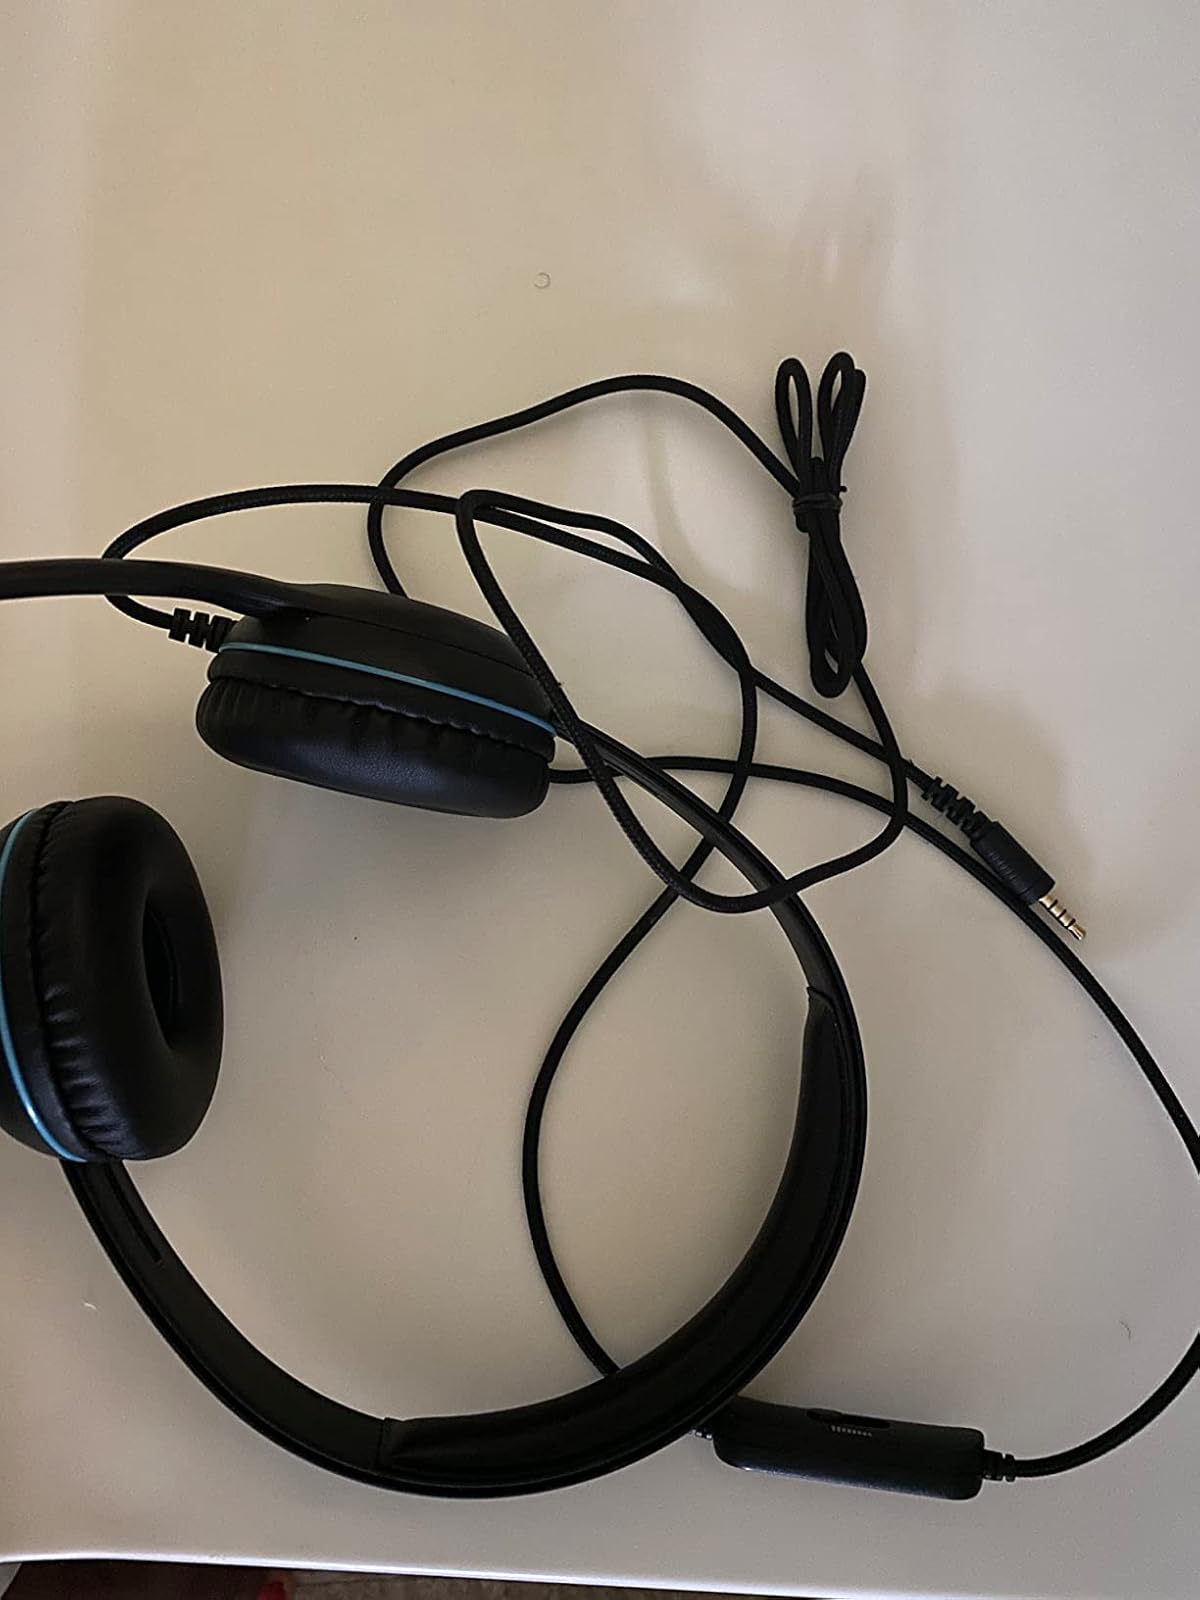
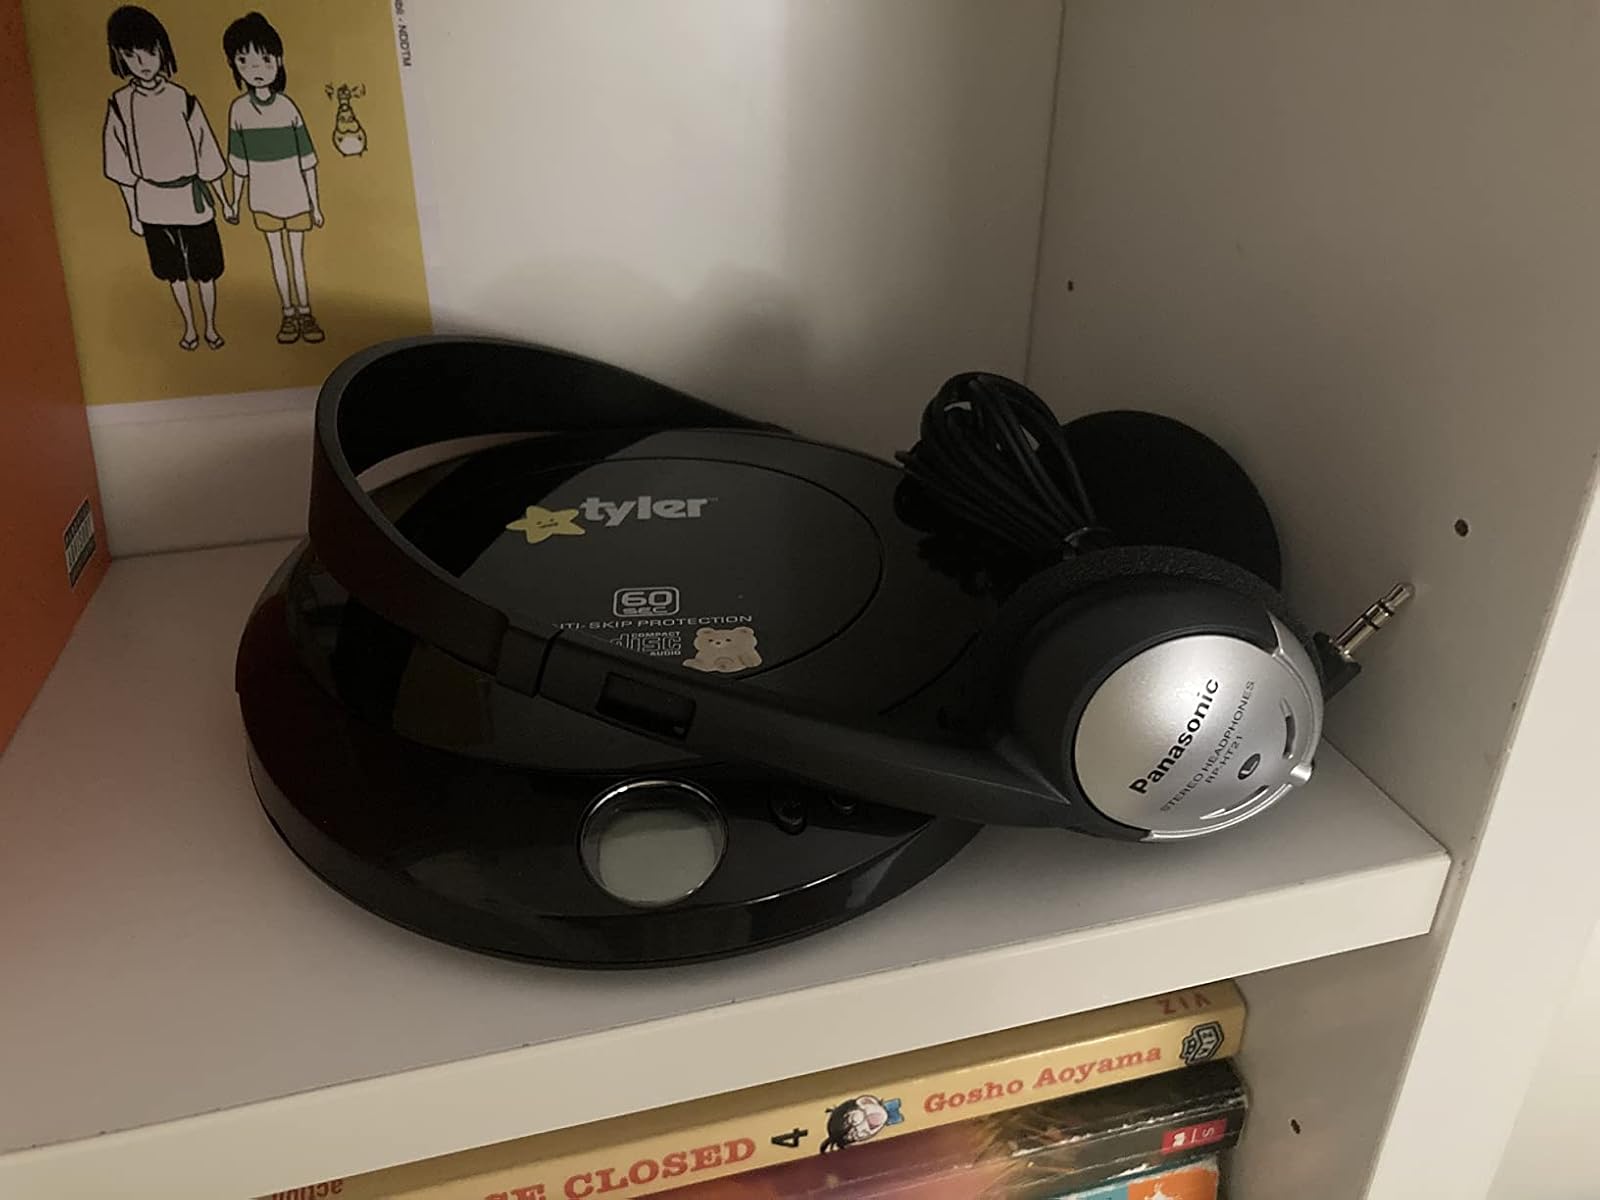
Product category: headphones
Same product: no